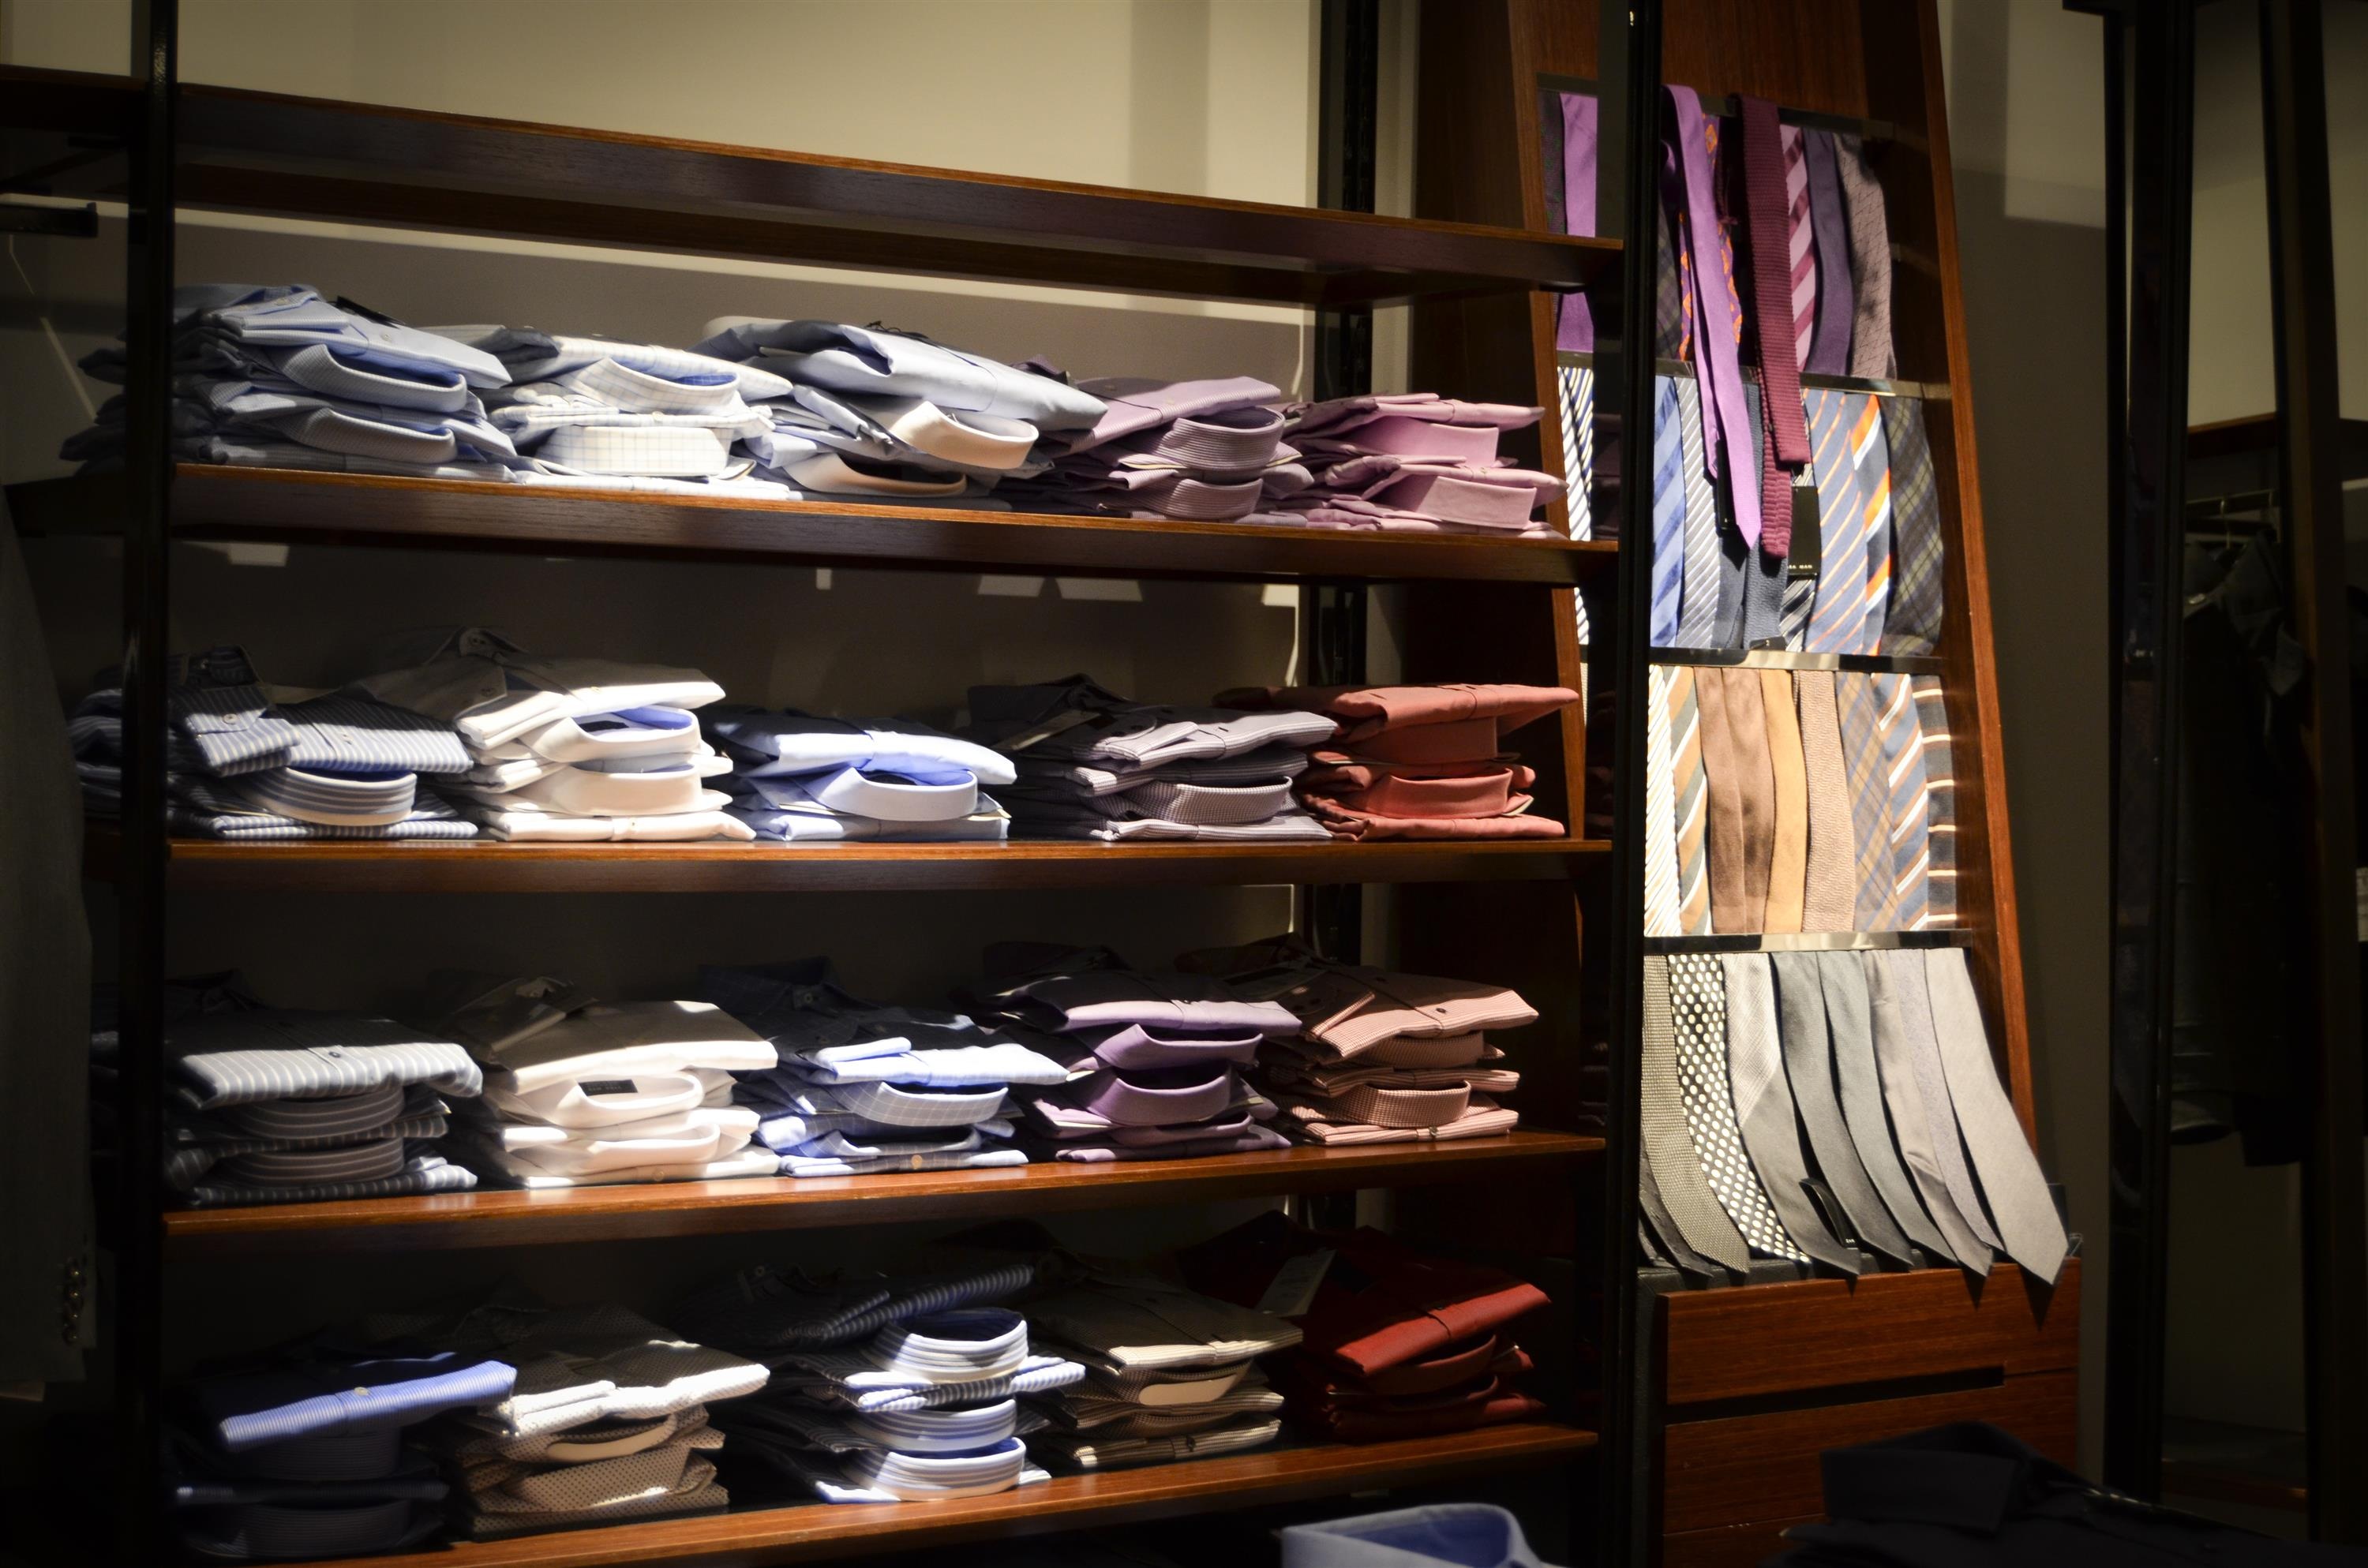
shop, shelf, business, clothing, shopping, furniture, room, interior design, boutique, closet, buy, exhibition, clothes, shirts